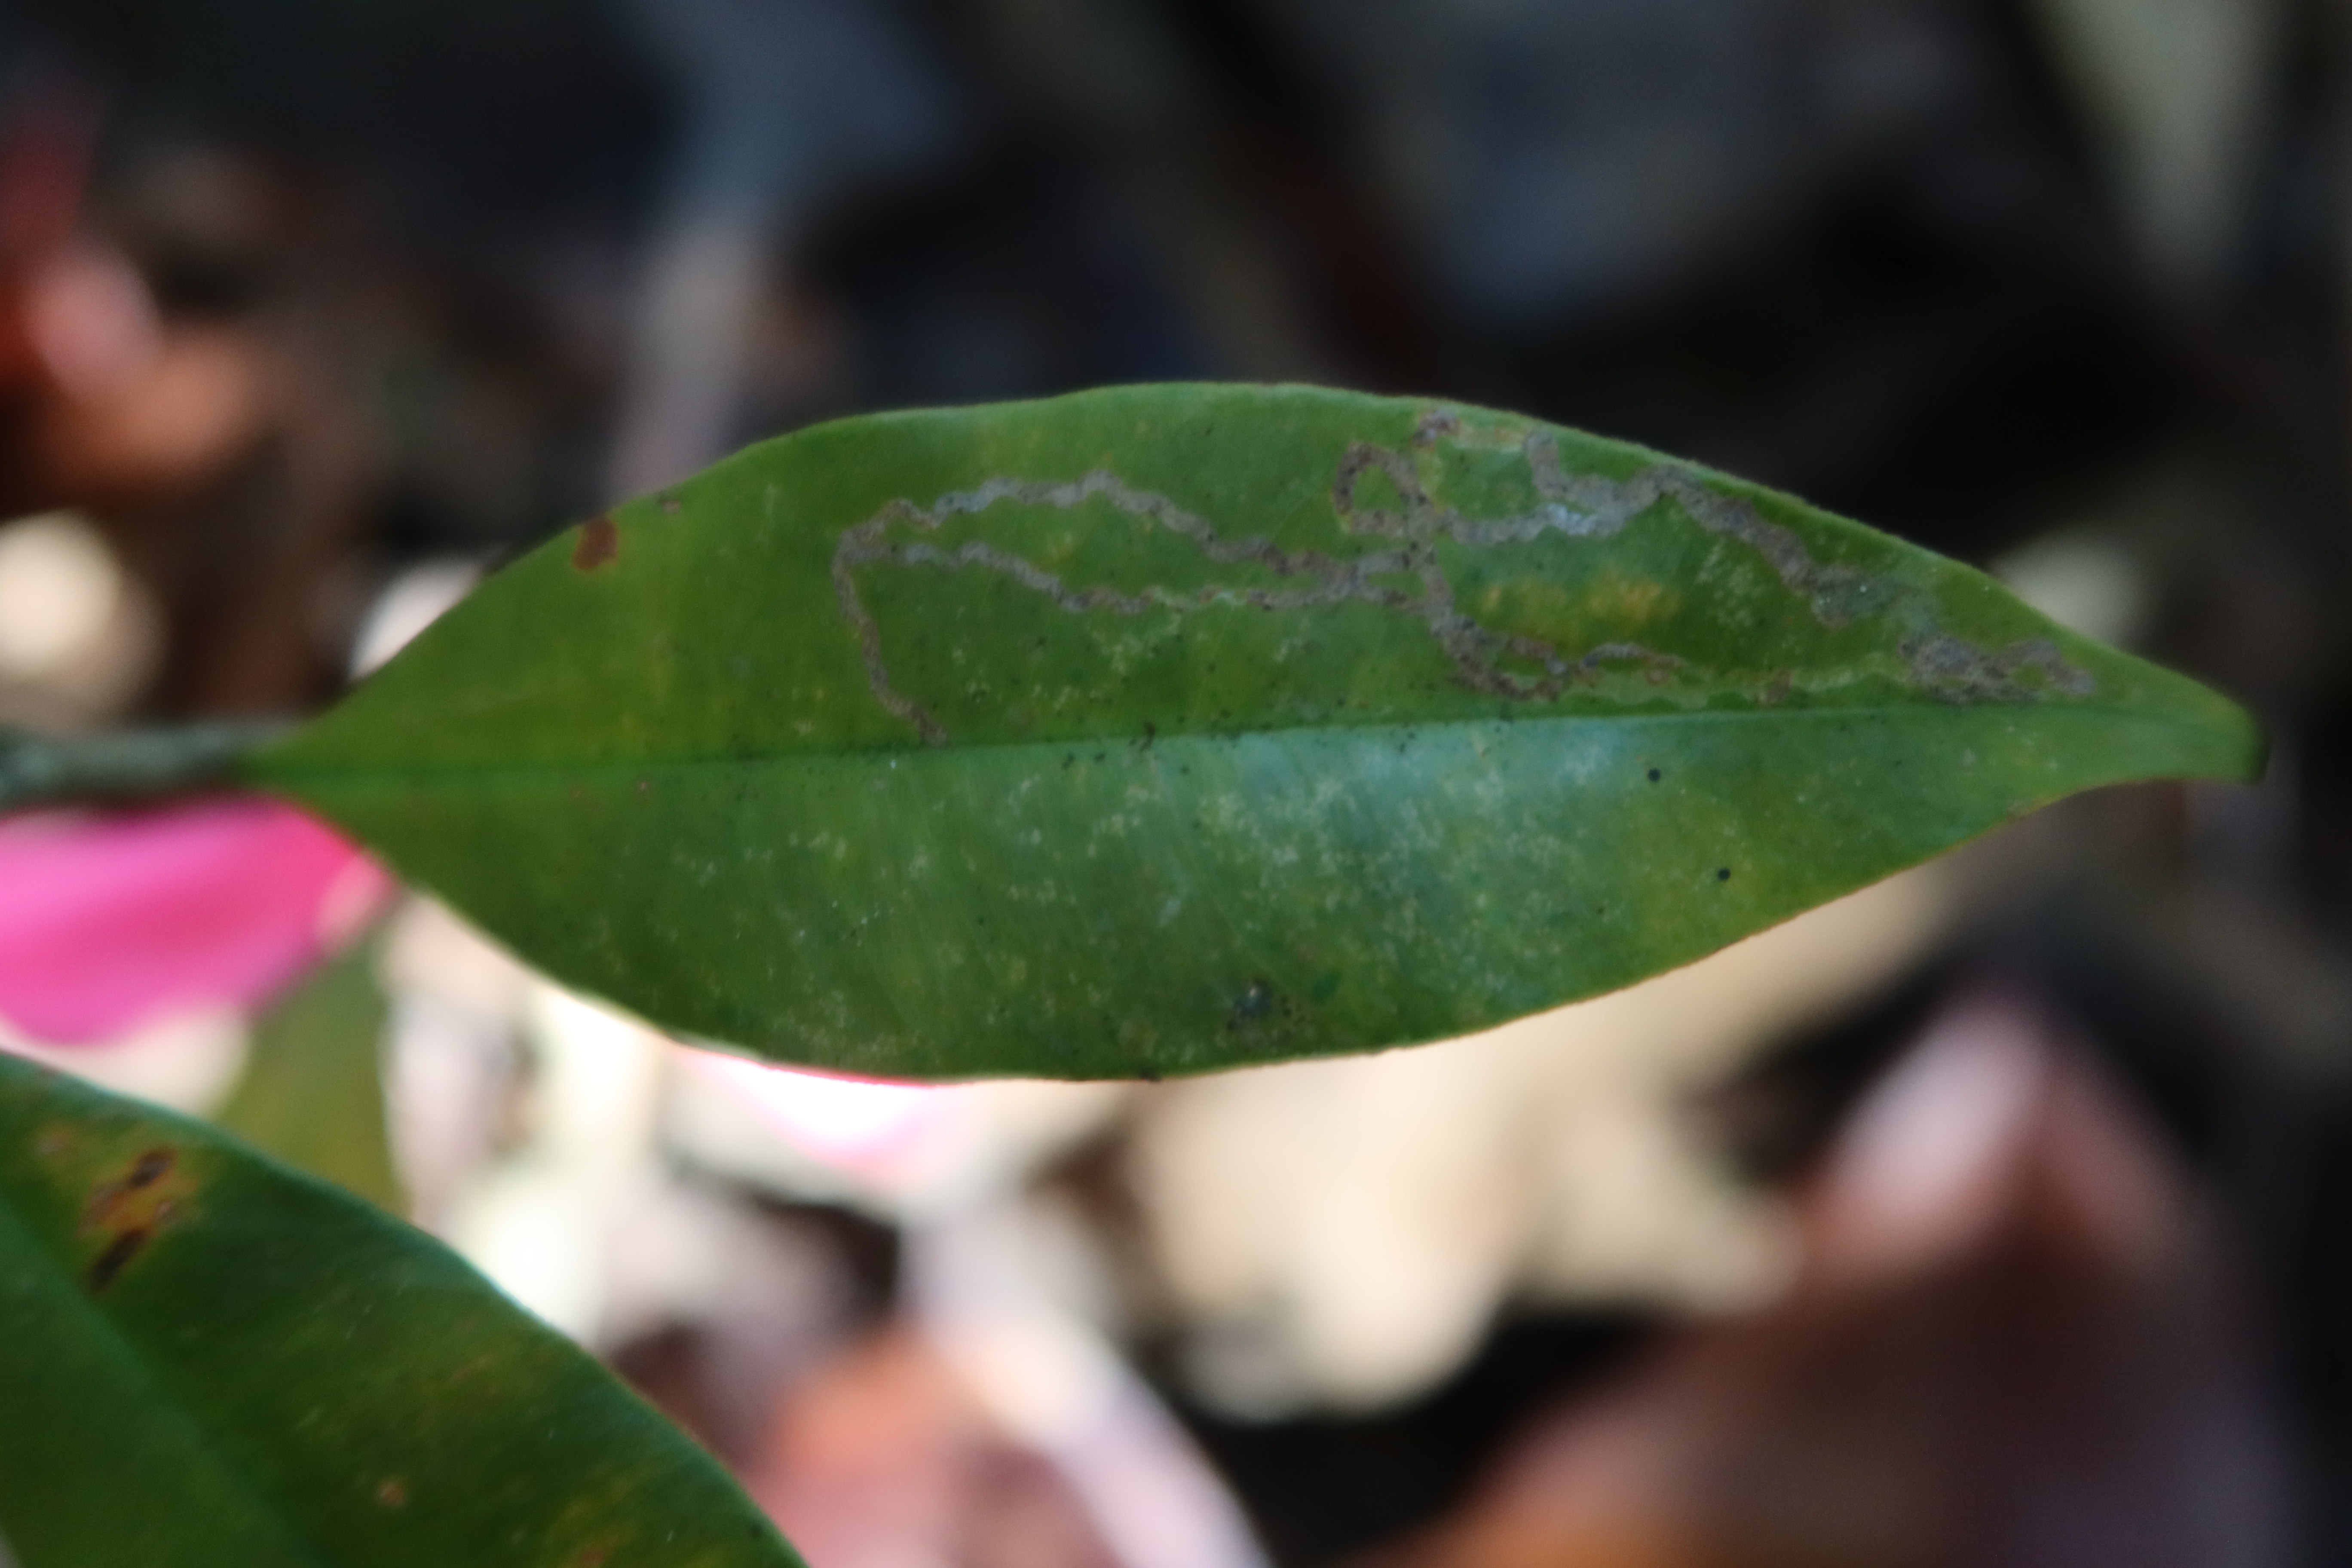
Label: Brown spots